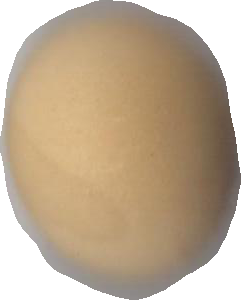
Variety: Grobogan